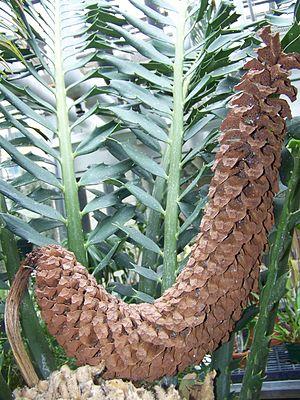
Encephalartos ferox est une espèce de plantes appartenant à la famille des Zamiaceae. On trouve cette plante épineuse naturellement sur la côte sud-orientale de l'Afrique où elle est consommée, mais elle est cultivée aussi ailleurs, comme plante ornementale dans les régions suffisamment chaudes.